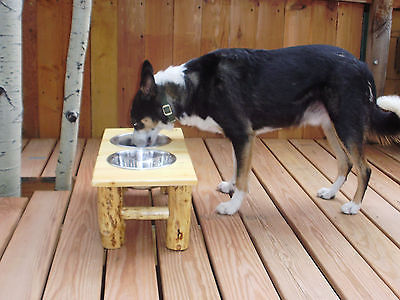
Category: table